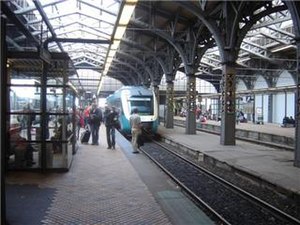
Aarhus Hovedbanegård / Galleri
Aarhus Hovedbanegård er den største og primære jernbanestation i Aarhus. Den er den ene af Danmarks to hovedbanegårde. Banegården er knudepunkt for jernbanetrafik mellem Aarhus og det øvrige Danmark og er med cirka 8,8 millioner rejsende om året den største station i Danmark uden for Hovedstadsområdet. Banegården ligger centralt i Midtbyen mellem bydelene Indre by og Frederiksbjerg. Banegårdspladsens daglige gennemstrømning af personer og tilstødende gader ligger på cirka 100.000, fordelt på 80.000 på alle transportformer som bus, bil og cykel. Derudover bliver forgængerfeltet mellem Ryesgade og Aarhus Hovedbanegård dagligt brugt af 23.000 personer.